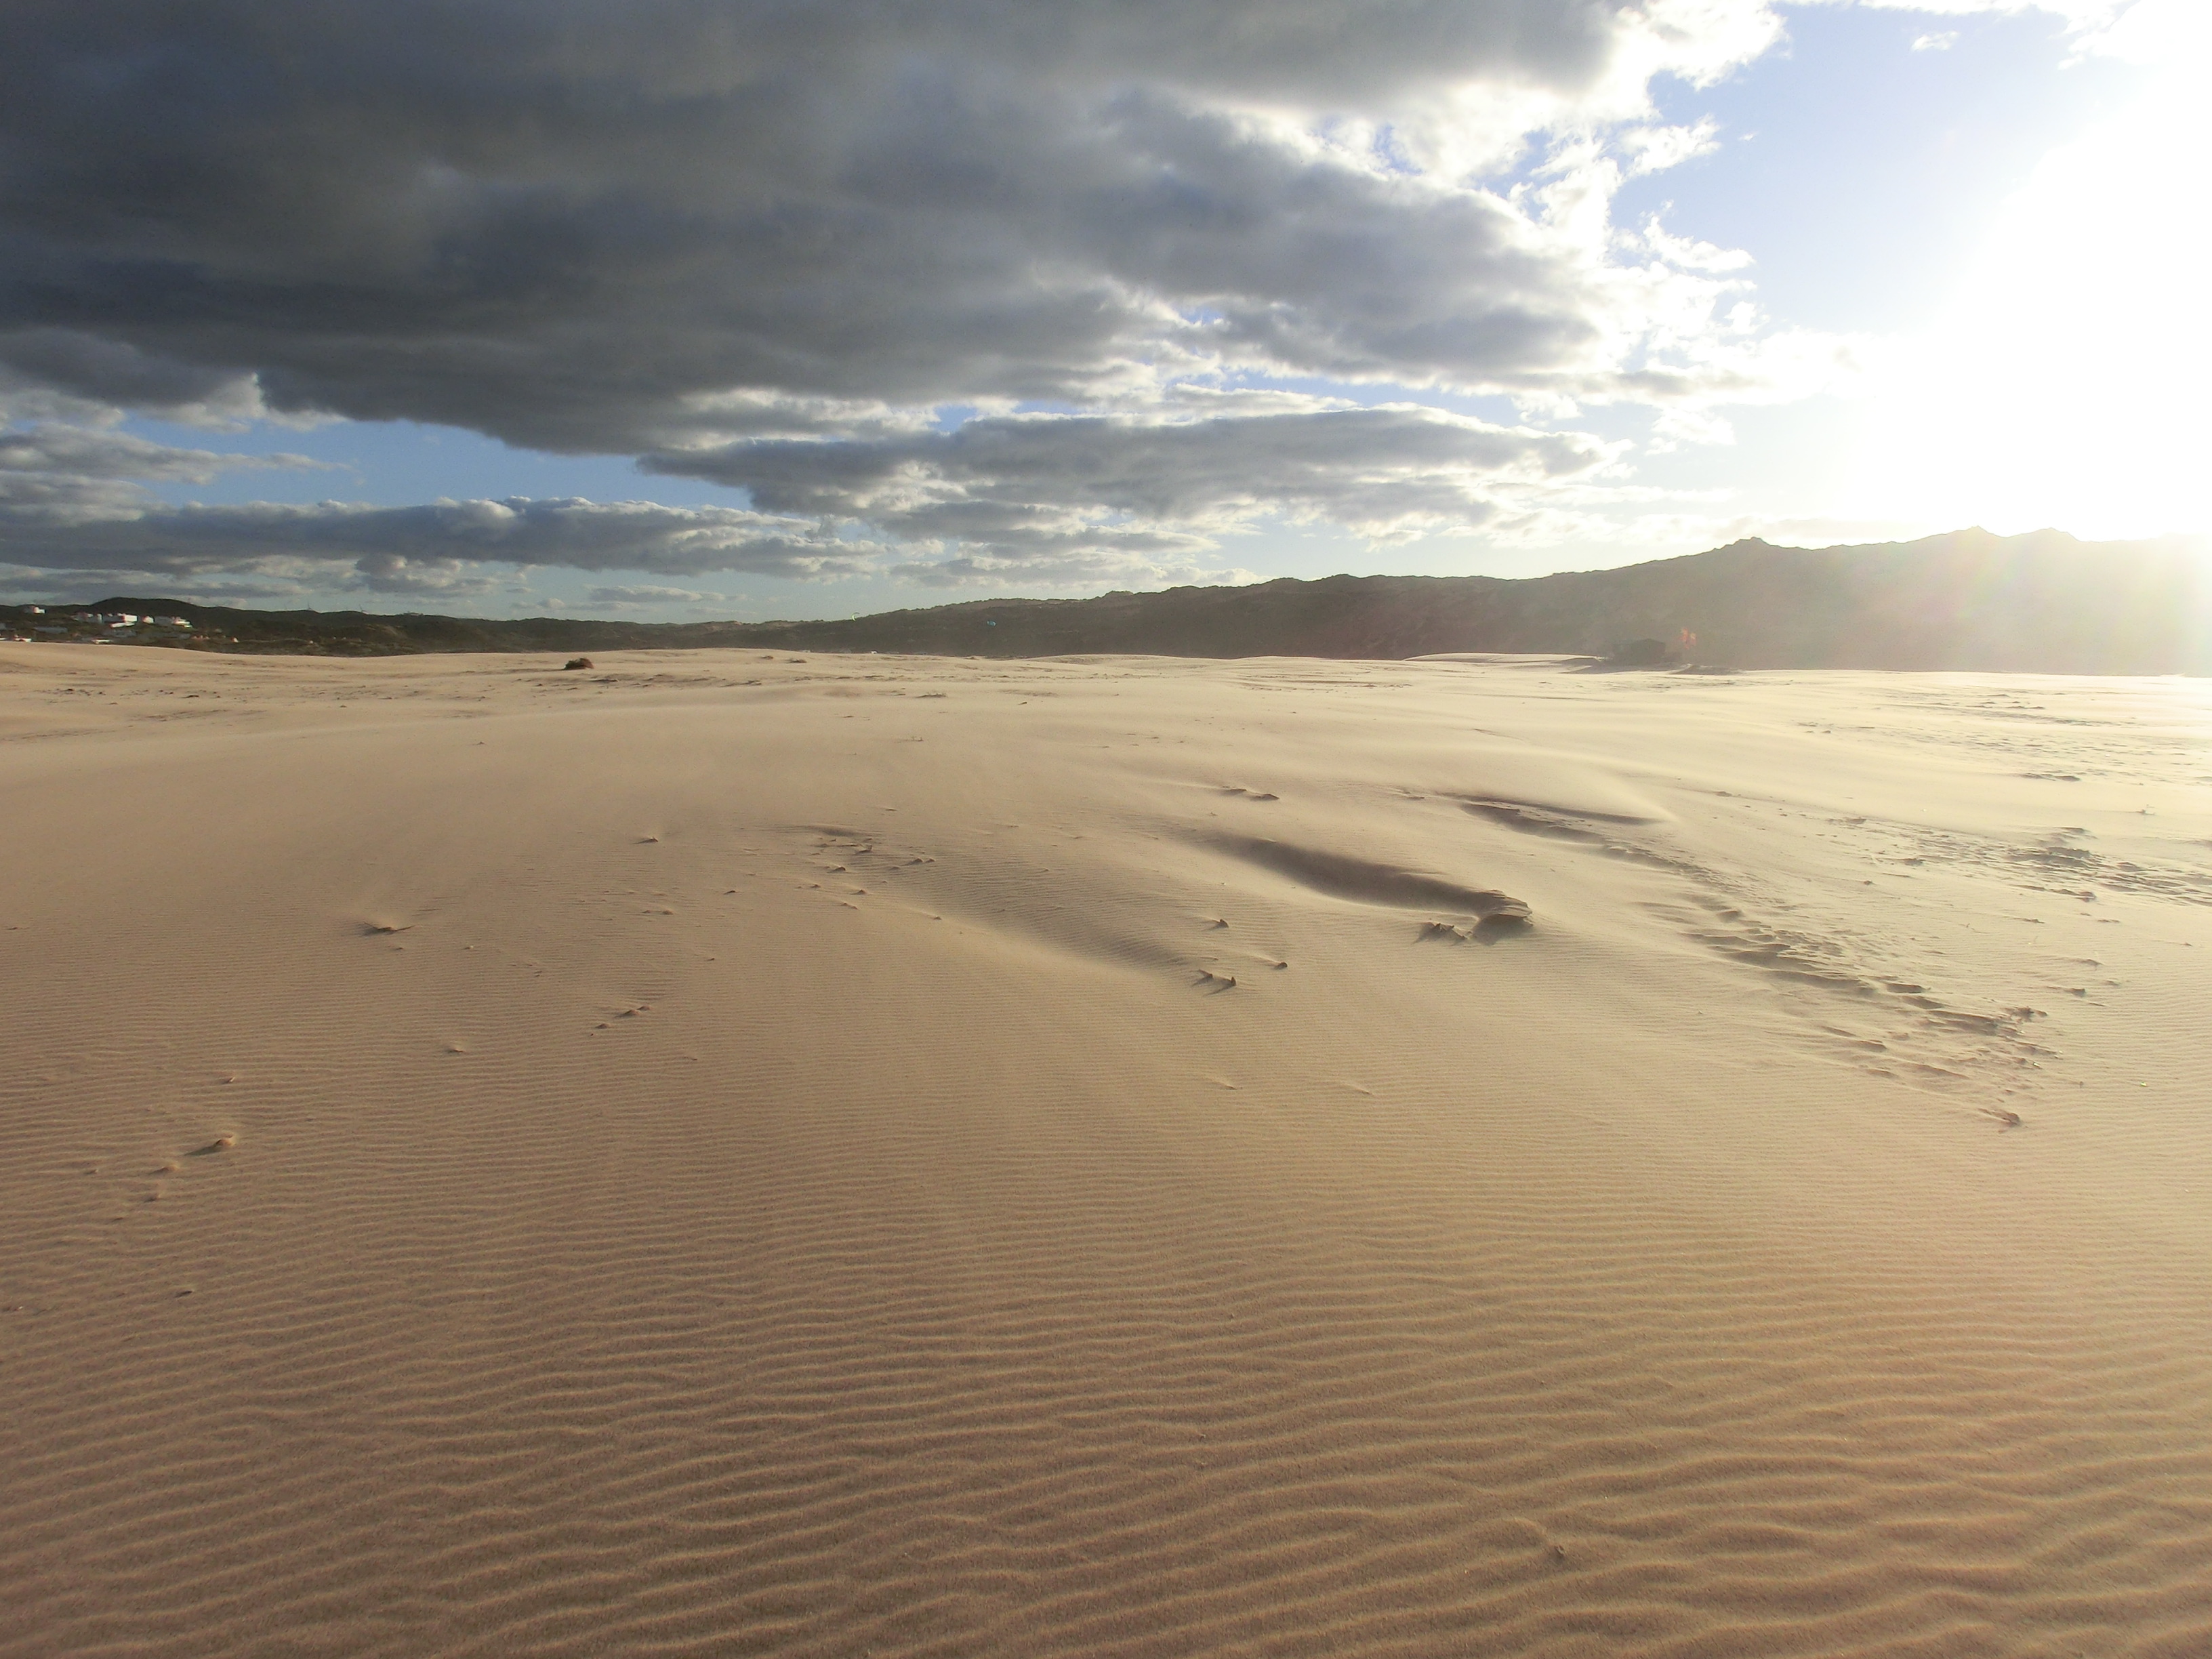
sand, cloud, desert, sky, natural environment, aeolian landform, dune, horizon, landscape, sea, morning, erg, ecoregion, atmosphere, sahara, sunlight, calm, singing sand, coast, beach, ocean, footprint, blowout, vacation, meteorological phenomenon, wave, shadow, evening